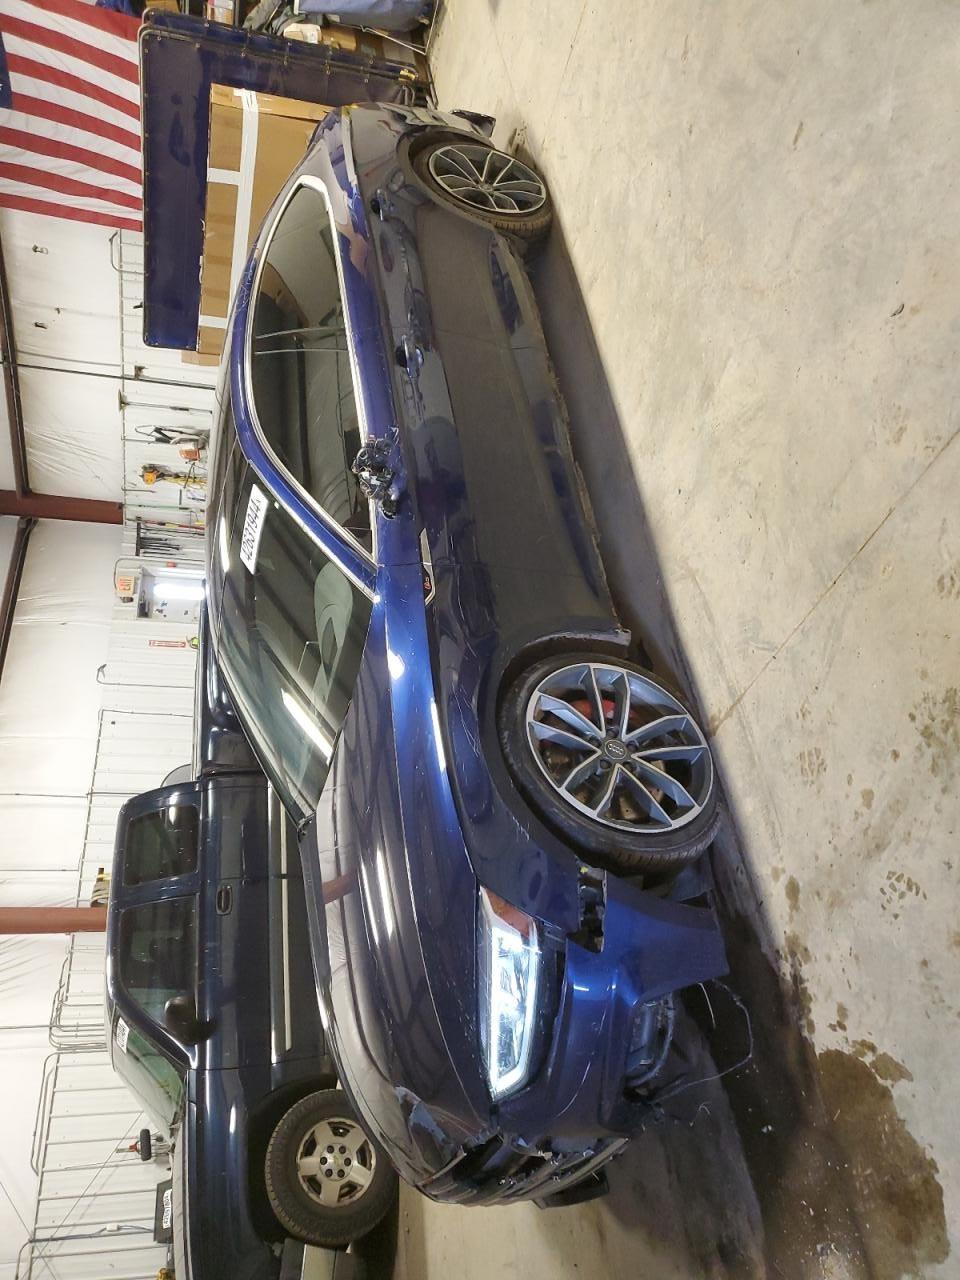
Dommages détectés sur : pare-choc avant, capot, aile avant gauche, porte avant gauche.
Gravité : mineur